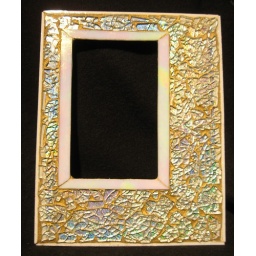
Edged with white iridescent stained glass, and filled in with tempered glass over iridescent paper, grouted in white and then the grout painted gold.